Eucalyptus jensenii

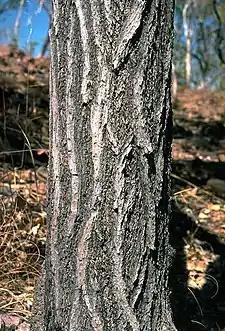
bark

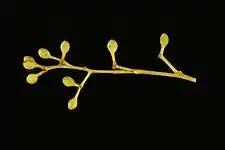
flower buds

"Eucalyptus jensenii" is a tree that typically grows to a height of and forms a lignotuber. It has hard, rough, coarse black "ironbark" on the trunk and larger branches. Young plants and coppice regrowth have dull greyish green, egg-shaped to elliptic leaves long and wide. Adult leaves are the same shade of dull green or greyish green on both sides, egg-shaped to lance-shaped, long and wide on a petiole long. The flower buds are arranged mostly on the ends of branchlets on a branching peduncle long. Each branch of the peduncle has seven buds, each bud on a pedicel long. Mature buds are pear-shaped to oval, long and wide with a conical operculum. Flowering occurs from January to May and the flowers are creamy white. The fruit is a woody, barrel-shaped to conical capsule long and wide with the valves near rim level.